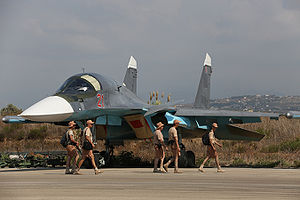
Sukhoj Su-34 / Galleri
Sukhoj Su-34 er Ruslands mest avancerede jagerbomber.